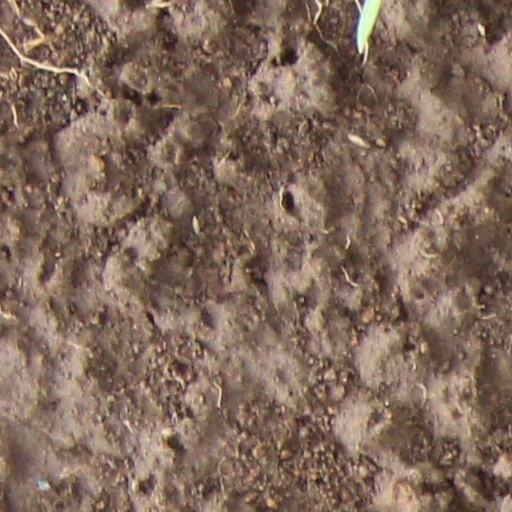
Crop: wheat